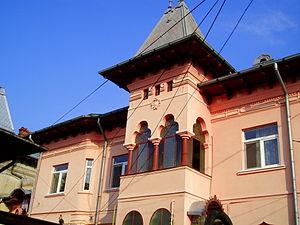
Maisons jumelles situées au numéro 34 de la rue Decebal et au numero 33 de la rue Primaveri, à Ploieşti, Judeţul Prahova, Roumanie. Cette construction a très probablement été imaginées et construite par l'architecte Toma T. Socolescu. On y retrouve toutes les particularités de son style, ainsi que sa signature sur le toit. Nous sommes les descendants et uniques ayant-droits de toute l'oeuvre de Toma T. Socolescu (mort en 1960 à Bucarest).
Toma T. Socolescu fut un architecte roumain majeur. Pilier de l'architecture roumaine du début du XXᵉ siècle jusqu'à la Seconde Guerre mondiale, il a consacré toute sa vie à sa région de Prahova et particulièrement à la ville de Ploiești. Il contribuera aussi largement à la vie culturelle de son pays.